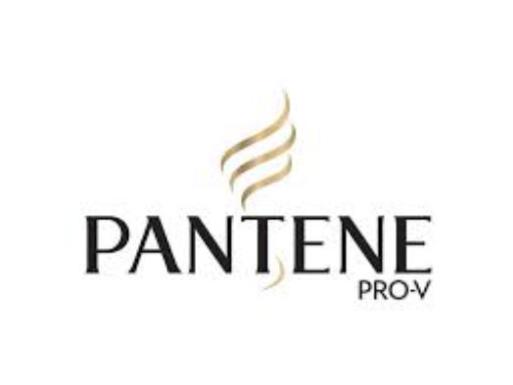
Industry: Necessities